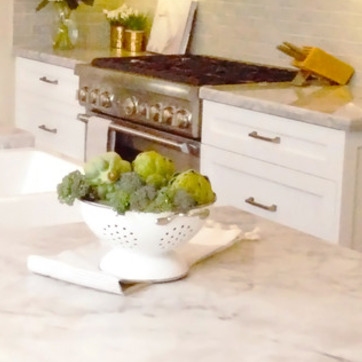
Material: food